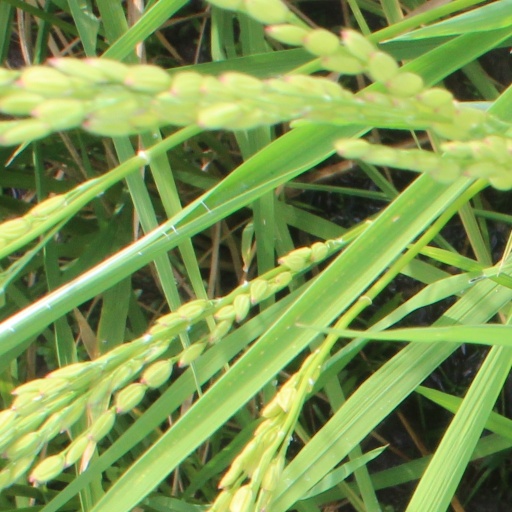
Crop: rice